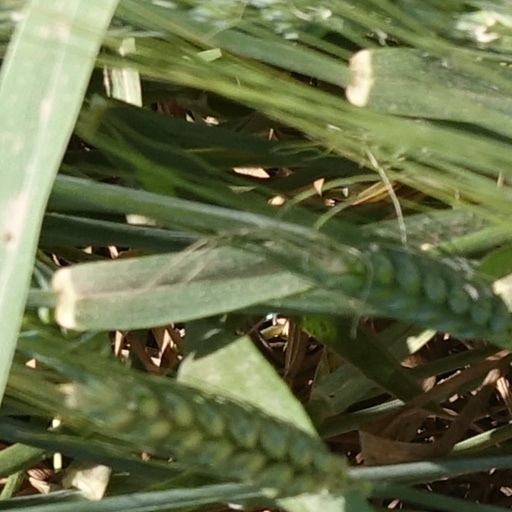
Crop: wheat